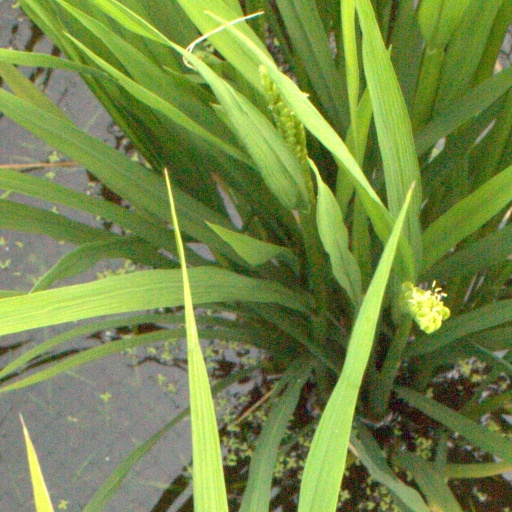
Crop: rice